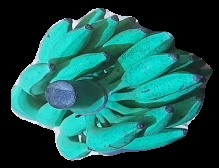
Variety: elakki-bale
Grade: grade3